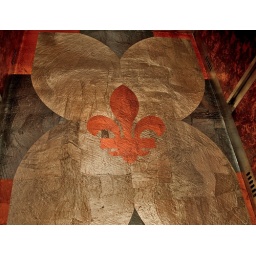
Flur de lee found on the floor of the elavator in the tourist office close to Place de Arms in Quebec City